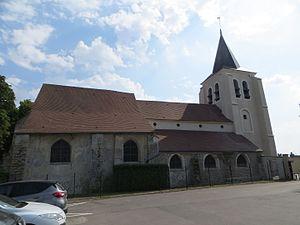
Vue de l'église
Villeneuve-sous-Dammartin est une commune française située dans le département de Seine-et-Marne en région Île-de-France.